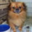
Label: dog